Apenas o Fim

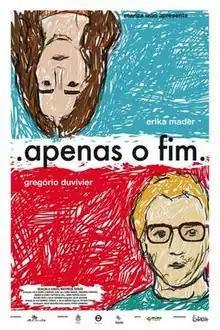

Apenas o Fim is a 2008 Brazilian comedy-romance film directed by Matheus Souza, his directorial debut, and starring Gregório Duvivier, Érika Mader, Nathalia Dill and Marcelo Adnet.